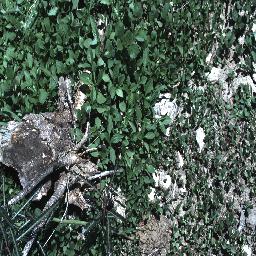
Label: parkinsonia